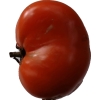
Label: tomato